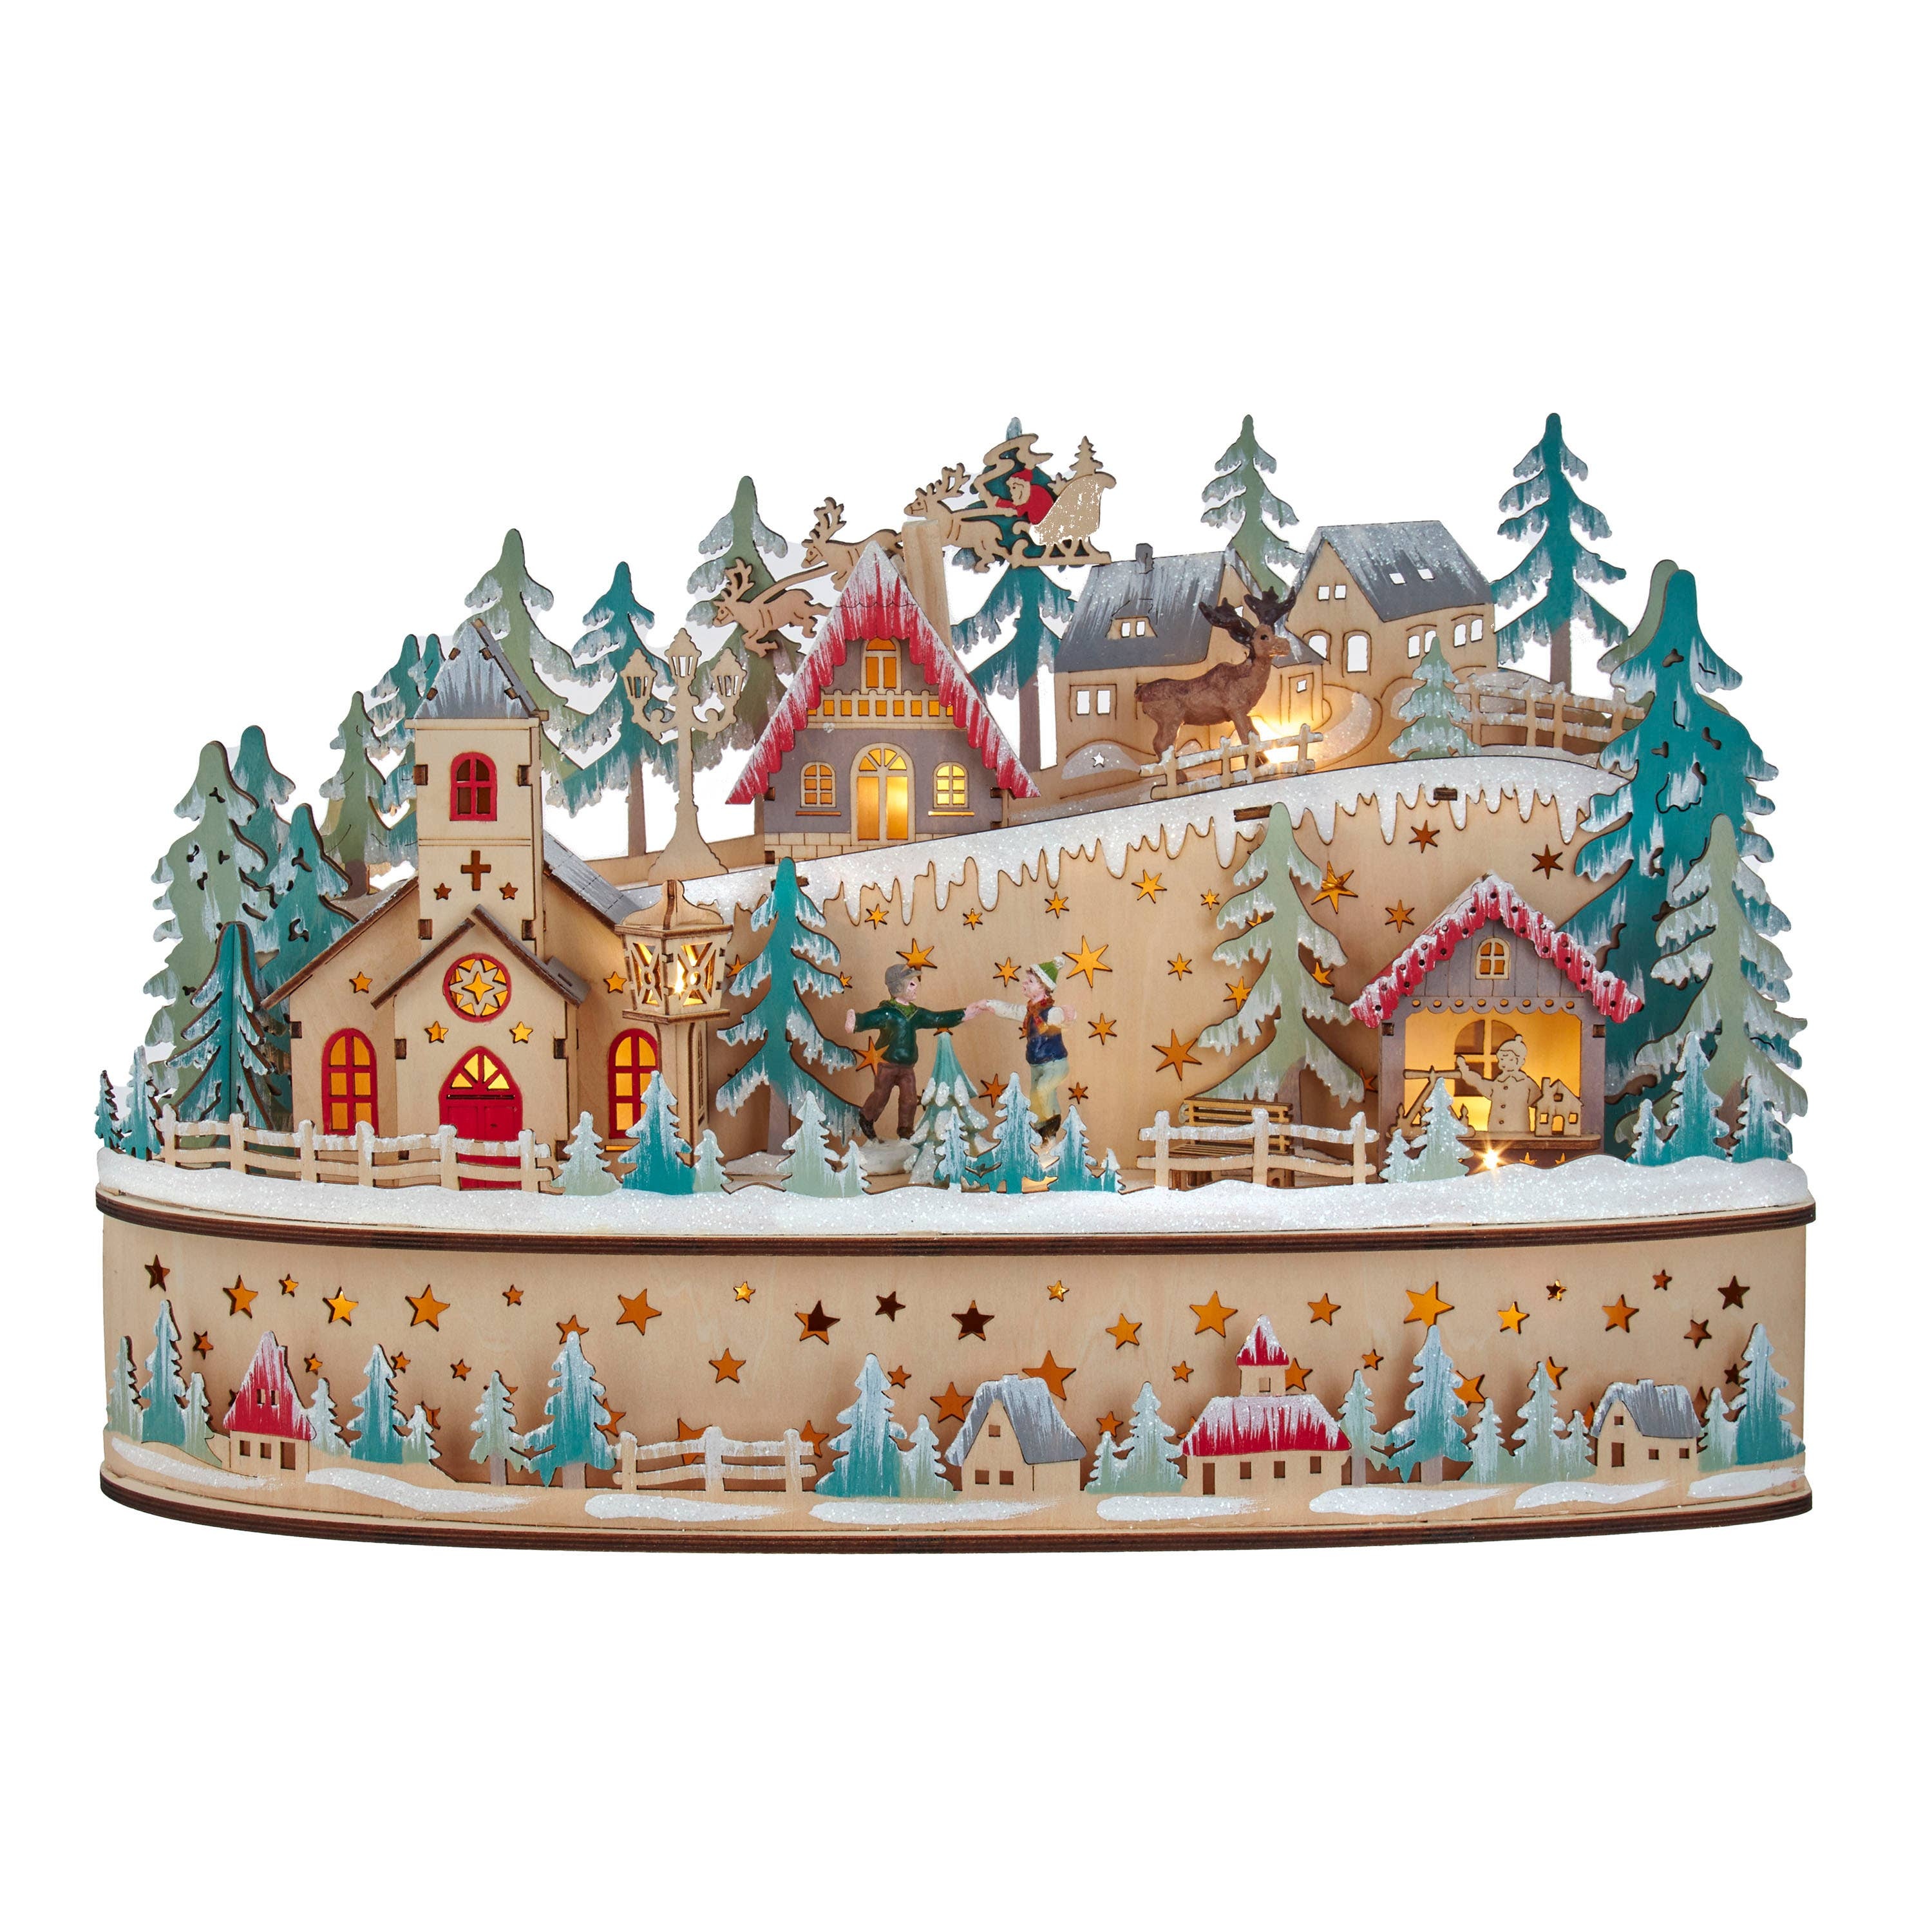
Kurt S. Adler, Inc. - Battery Operated Light-Up Small Christmas Village With Santa
This light-up wooden Christmas Village table piece from Kurt Adler is a beautiful and unique addition to any holiday décor. Its features a Christmas Village, complete with Santa and his sleigh, a church, houses and snowy trees. When switched on, this village lights up with 15 warm white incandescent lights for a festive glow.
Brand: KURT S. ADLER, INC.
Category: Home & Garden > Decor > Seasonal & Holiday Decorations > Seasonal Village Sets & Accessories